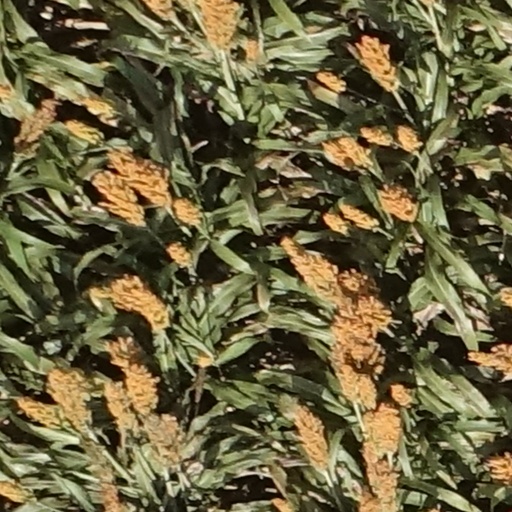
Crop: sorghum